The Third Charm

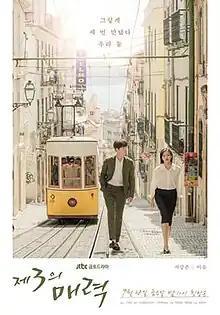
Promotional poster

The Third Charm is a 2018 South Korean television series directed by Pyo Min-soo and starring Seo Kang-joon and Esom. It explores the real side of relationships between couples. It aired on JTBC from September 28 to November 17, 2018, every Friday and Saturday at 23:00 (KST).